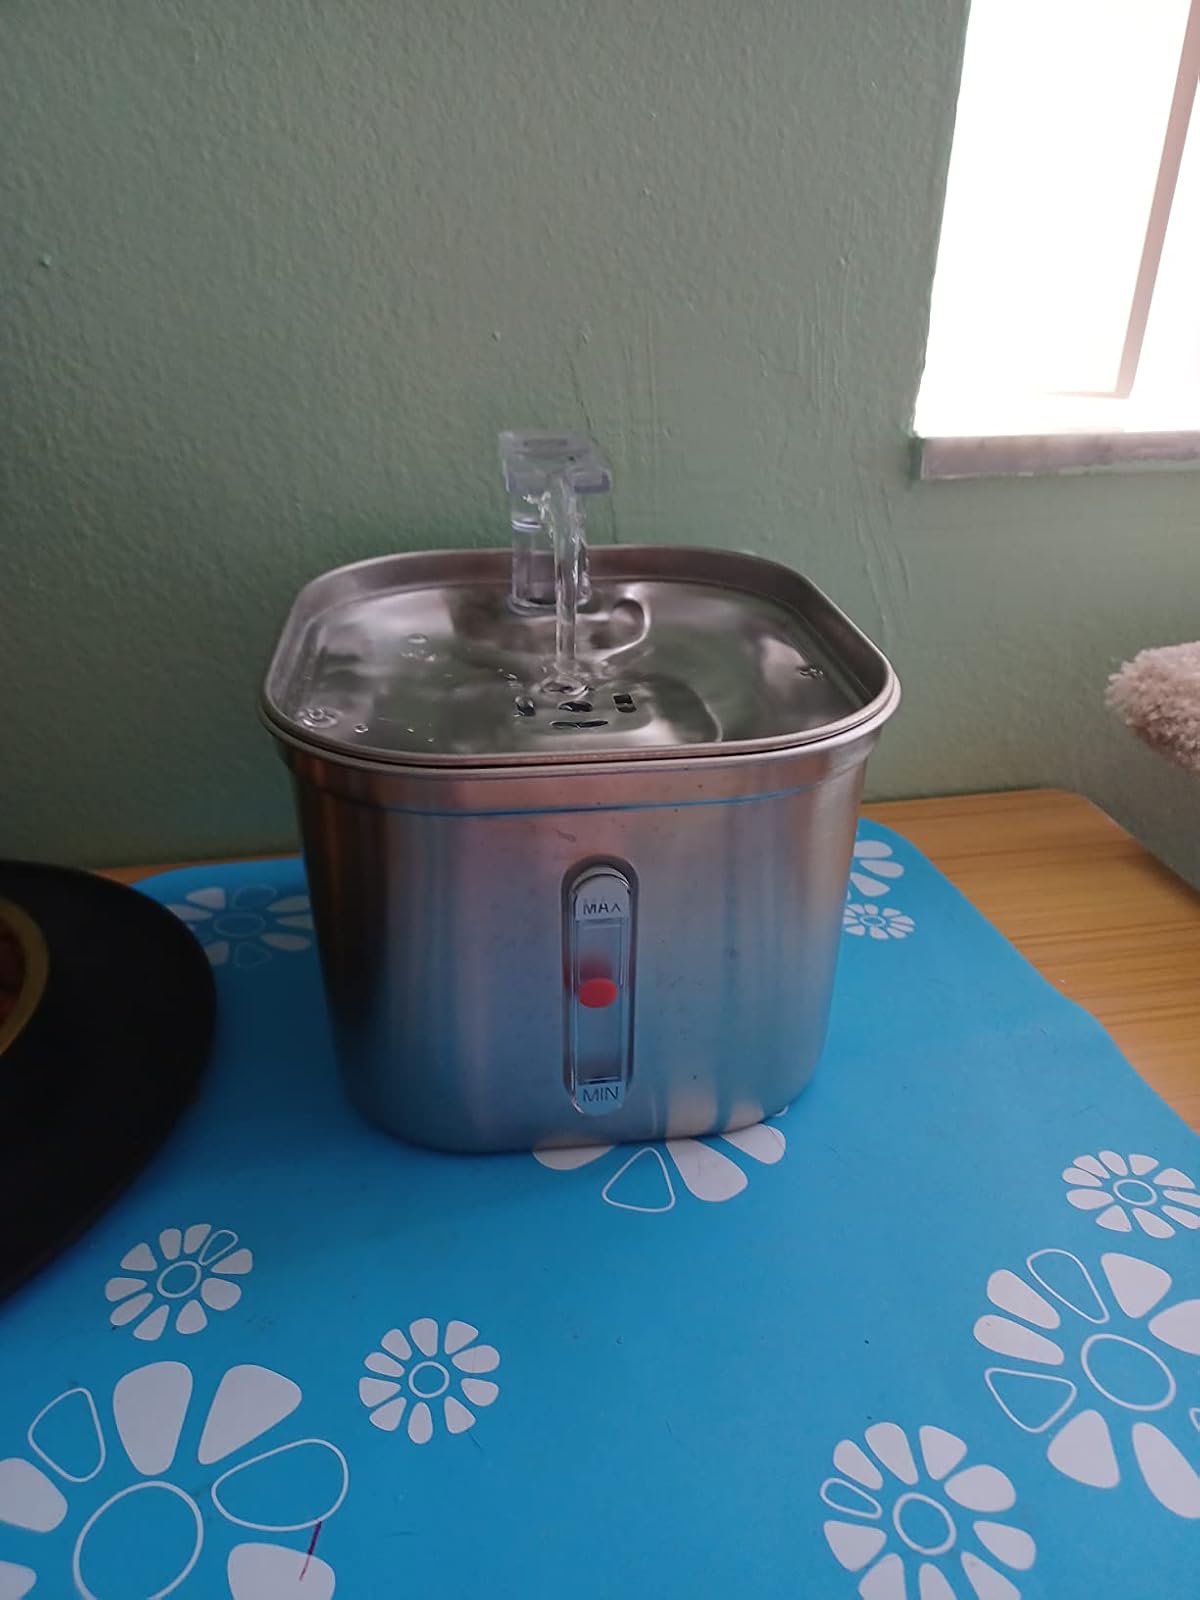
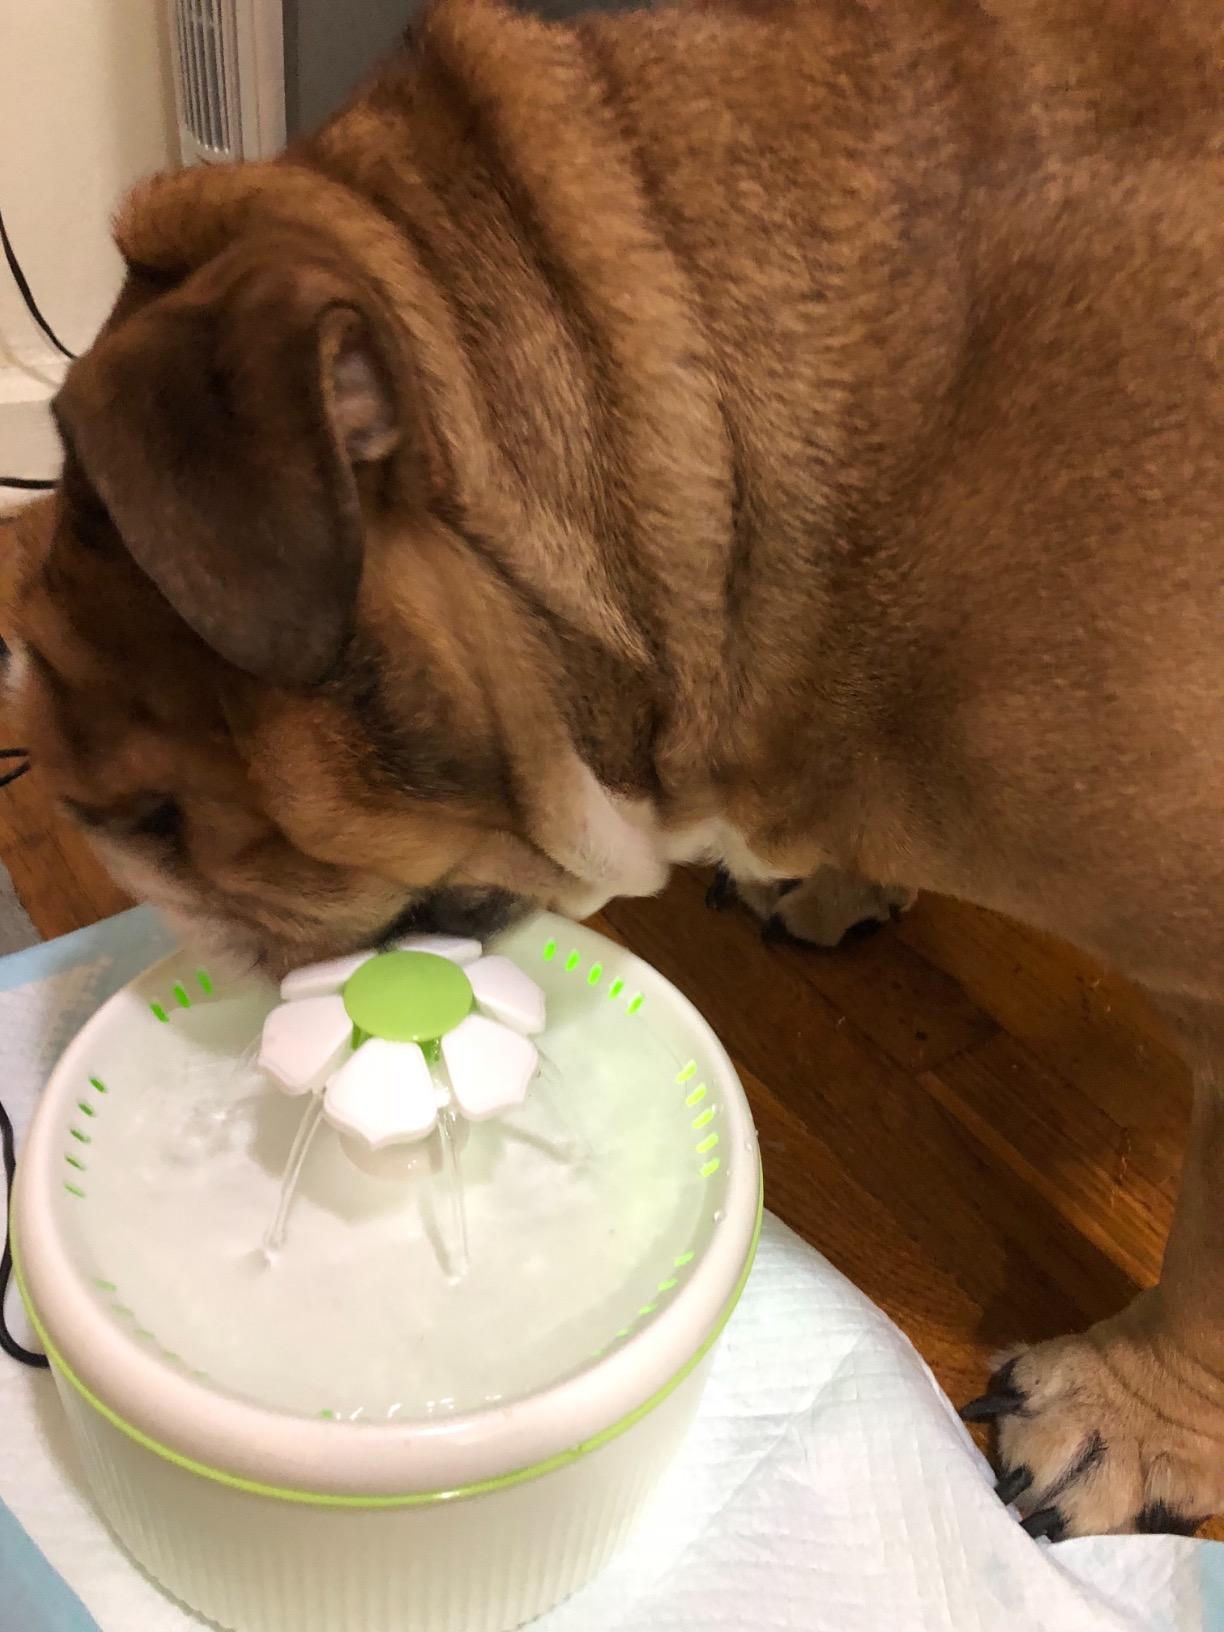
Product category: items_bowl
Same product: no